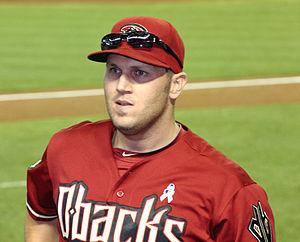
Sean Patrick Burroughs est un joueur de troisième but des Ligues majeures de baseball sous contrat chez les Dodgers de Los Angeles.